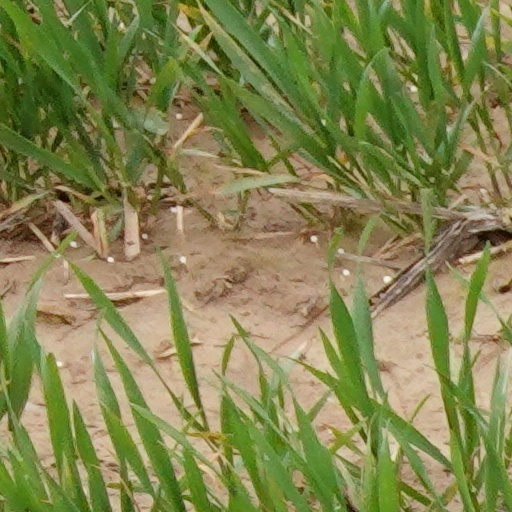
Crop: wheat